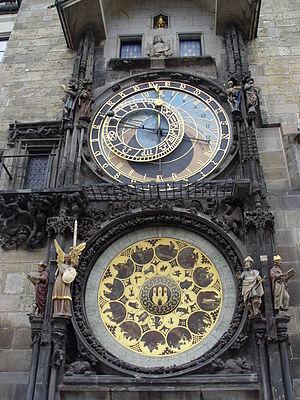
L'horloge astronomique de Prague est une horloge astronomique médiévale qui se trouve à Prague, capitale de la République tchèque, sur la place de la Vieille-Ville. L'horloge est située sur le mur Sud de l'hôtel de ville. Le monument a un fort attrait touristique : dès que sonnent les heures, des centaines de personnes se pressent à ses pieds pour l'observer s'animer et la photographier.
Une horloge mécanique dite communément et simplement horloge est un instrument de mesure du temps ou indicateur qui donne l'heure par une solution à l'origine entièrement mécanique. Succédant aux différentes horologia, elle apparait à la fin du XIIIᵉ siècle en Europe occidentale. À l'origine, à poids moteur et à foliot, elle connaîtra une longue évolution et une diversification importante au cours des siècles.
Une horloge astronomique est une horloge qui affiche l'heure ainsi que des informations relatives à l'astronomie.